Ray Ventrone

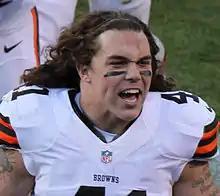
Ventrone with the Cleveland Browns in 2012

Raymond "Bubba" Ventrone (born October 21, 1982) is an American professional football coach and former player who is the assistant head coach and special teams coordinator for the Cleveland Browns of the National Football League (NFL). He played in the NFL as a safety.